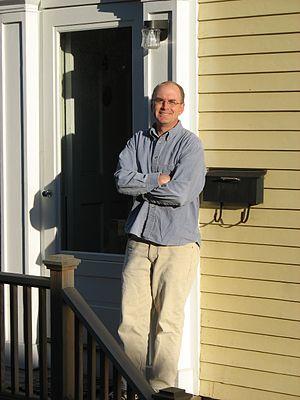
Nathaniel Philbrick est un écrivain américain, membre de la famille littéraire des Philbrick. Il remporte en 2000 le National Book Award pour son récit maritime sur le baleinier Essex : In the Heart of the Sea: The Tragedy of Whaleship Essex, adapté au cinéma en 2015 sous le titre Au cœur de l'océan par Ron Howard.